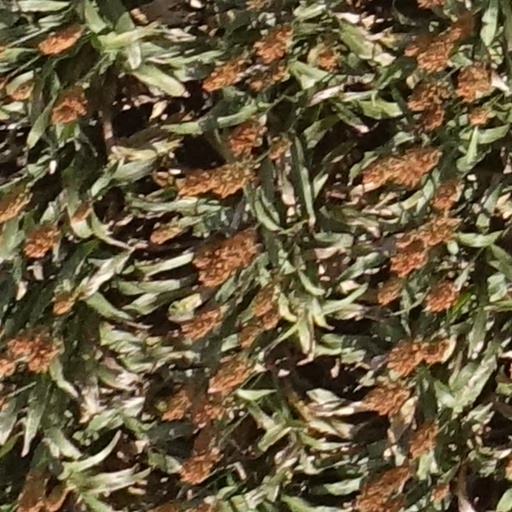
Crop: sorghum